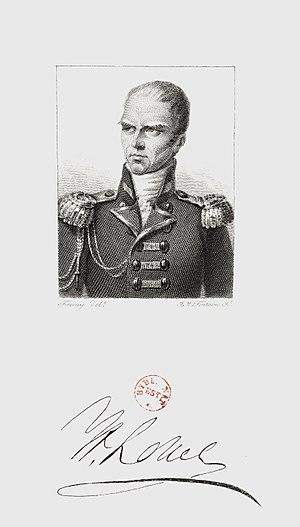
Hudson Lowe, (1769-1844), général britannique, surtout connu pour avoir été le geôlier de Napoléon 1er à Sainte-Hélène. Sa signature.
Hudson Lowe, né le 28 juin 1769 à Galway et mort le 10 janvier 1844 à Londres, est un général britannique.
La prise de Capri a eu lieu au cours du mois d'octobre 1808 sur ordre de Joachim Murat.